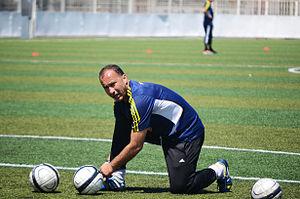
Farid Belmellat, entraîneur des gardiens de but de l'USM Alger, en pleine séance d'entraînement au stade Omar-Hamadi de Bologhine.
Farid Belmellat, né le 18 octobre 1970 à Kouba, est un ancien footballeur international algérien devenu ensuite entraîneur des gardiens de but.
La Jeunesse sportive madinet Béjaïa, plus couramment abrégé en JSM Béjaia ou encore en JSMB, est un club algérien de football fondé officiellement le 17 mai 1936 et basé dans la ville de Béjaia.